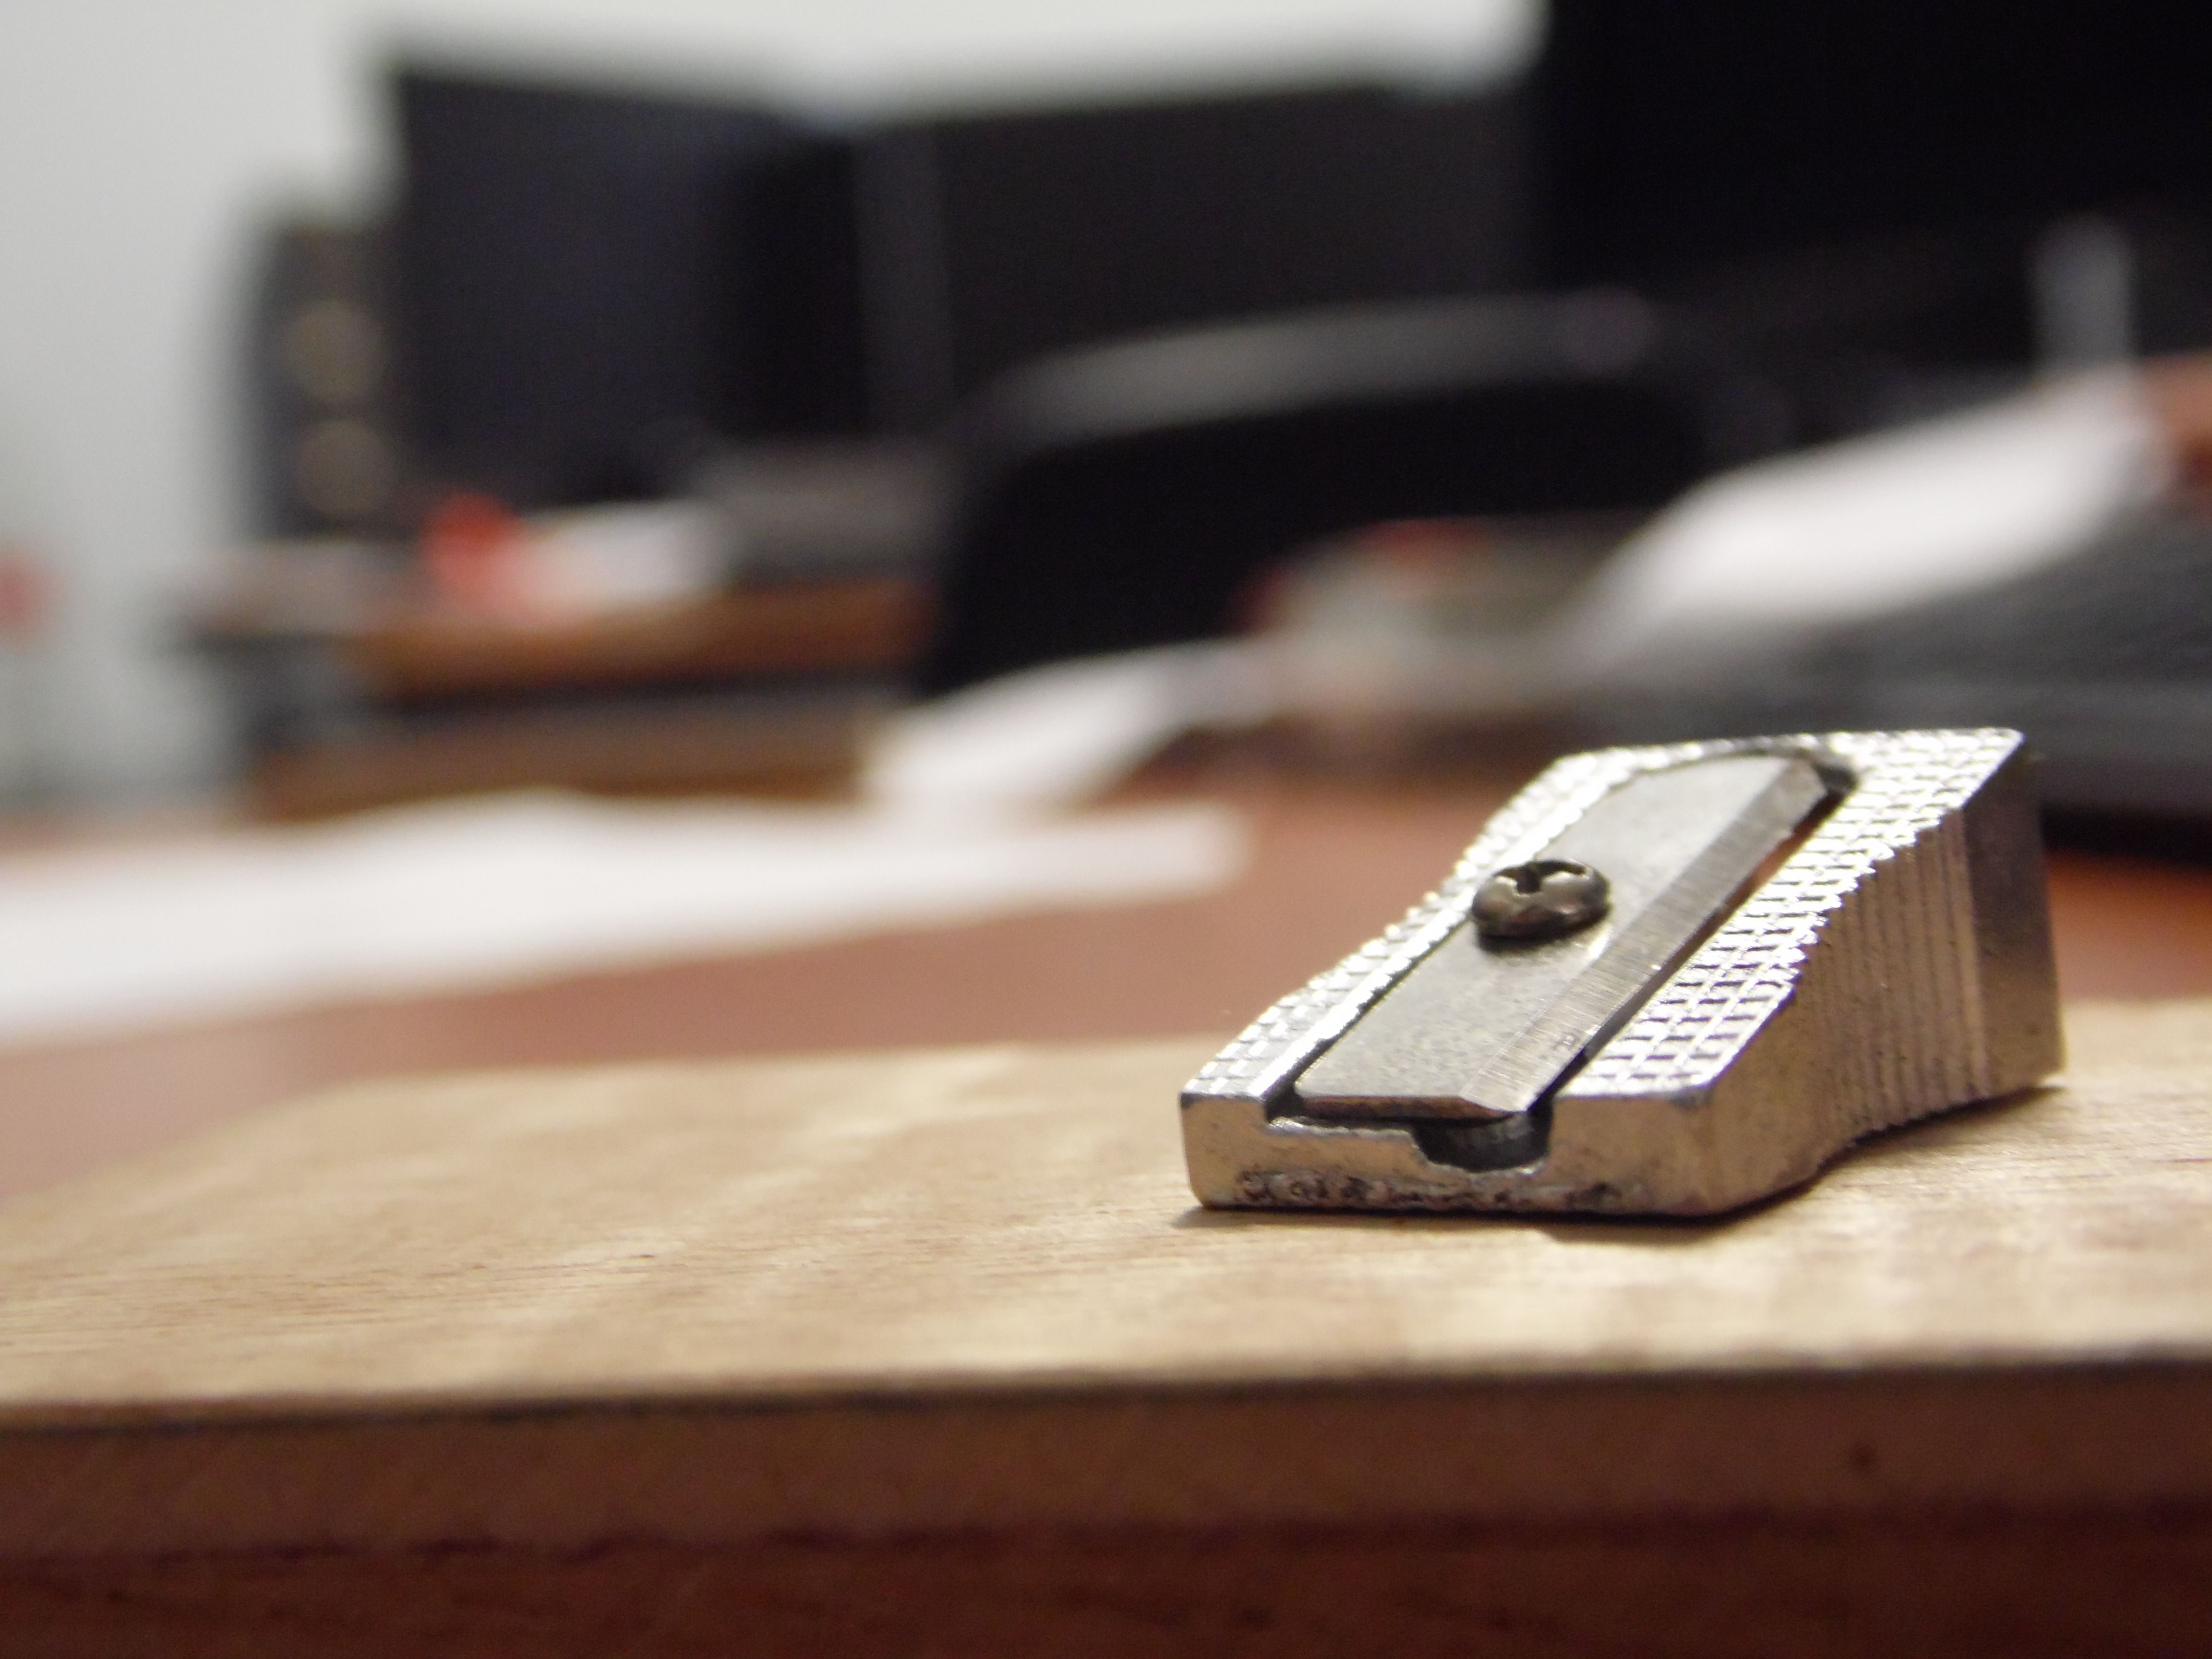
pencil, sharpener, wood